Lujule

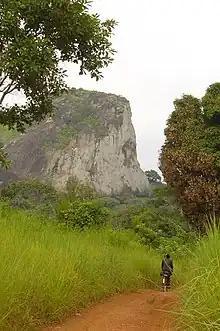

Lujulo has a Tropical savanna climate (Aw) with dry, warm winters and wet, cooler summers. Due to its elevation, the average temperatures are slightly cooler than many places with this climate.